Frederick Dutton (Australian politician)

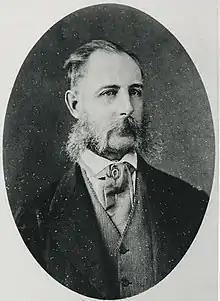

Frederick Hansborough Dutton (2 April 1812 – 22 April 1890) was a pastoralist and politician in the colony of South Australia.